Arcesilaus

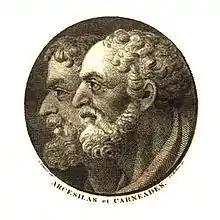
Arcesilaus and Carneades

Arcesilaus (316/5–241/0 BC) was a Greek Hellenistic philosopher. He was the founder of Academic Skepticism and what is variously called the Second or Middle or New Academy – the phase of the Platonic Academy in which it embraced philosophical skepticism.